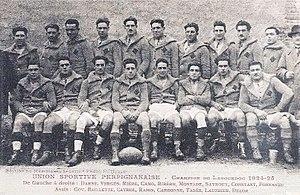
L'US Perpignan lors de la saison 1924-1925
L'Union sportive arlequins Perpignan-Roussillon est un club français de rugby à XV fondé en 1902 et basé à Perpignan dans les Pyrénées-Orientales. Le club est septuple champion de France et fut présent sans interruption dans l'élite du championnat de France de rugby de 1911 à 2014 jusqu'à sa relégation en Pro D2 en mai 2014.
Cet article présente l'histoire de l'Union sportive arlequins Perpignan-Roussillon.